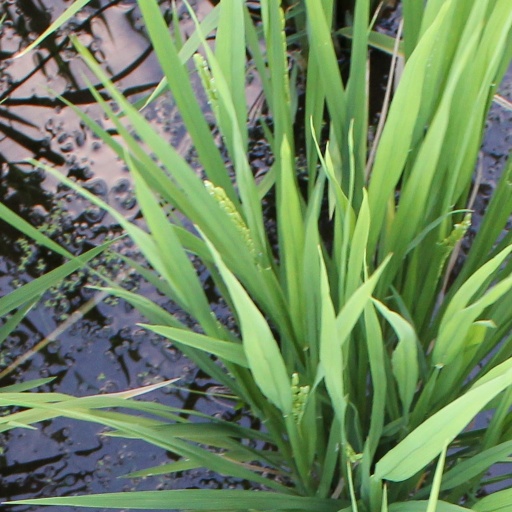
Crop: rice